Fascism and ideology

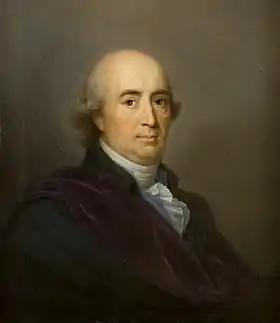
Portrait of Johann Gottfried Herder, the creator of the concept of nationalism

Early influences that shaped the ideology of fascism have been dated back to Ancient Greece. The political culture of ancient Greece and specifically the ancient Greek city state of Sparta under Lycurgus, with its emphasis on militarism and racial purity, were admired by the Nazis. Nazi "Führer" Adolf Hitler emphasized that Germany should adhere to Hellenic values and culture – particularly that of ancient Sparta. He rebuked potential criticism of Hellenic values being non-German by emphasizing the common Aryan race connection with ancient Greeks, saying in "Mein Kampf": "One must not allow the differences of the individual races to tear up the greater racial community". In fact, drawing racial ties to ancient Greek culture was seen as necessary to the national narrative, as Hitler was unimpressed with the cultural works of Germanic tribes at the time, saying, "if anyone asks us about our ancestors, we should continually allude to the ancient Greeks."